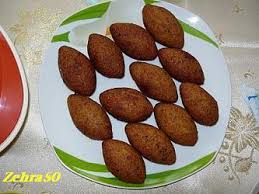
Yemek: icli_kofte